The Times Herald

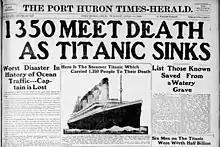
Titanic sinking as reported by the paper April 16, 1912.

The Times Herald is a daily newspaper in Port Huron, Michigan. The newspaper, owned by Gannett, is the only daily paper serving St. Clair County, Michigan as well as parts of Sanilac and Lapeer counties.